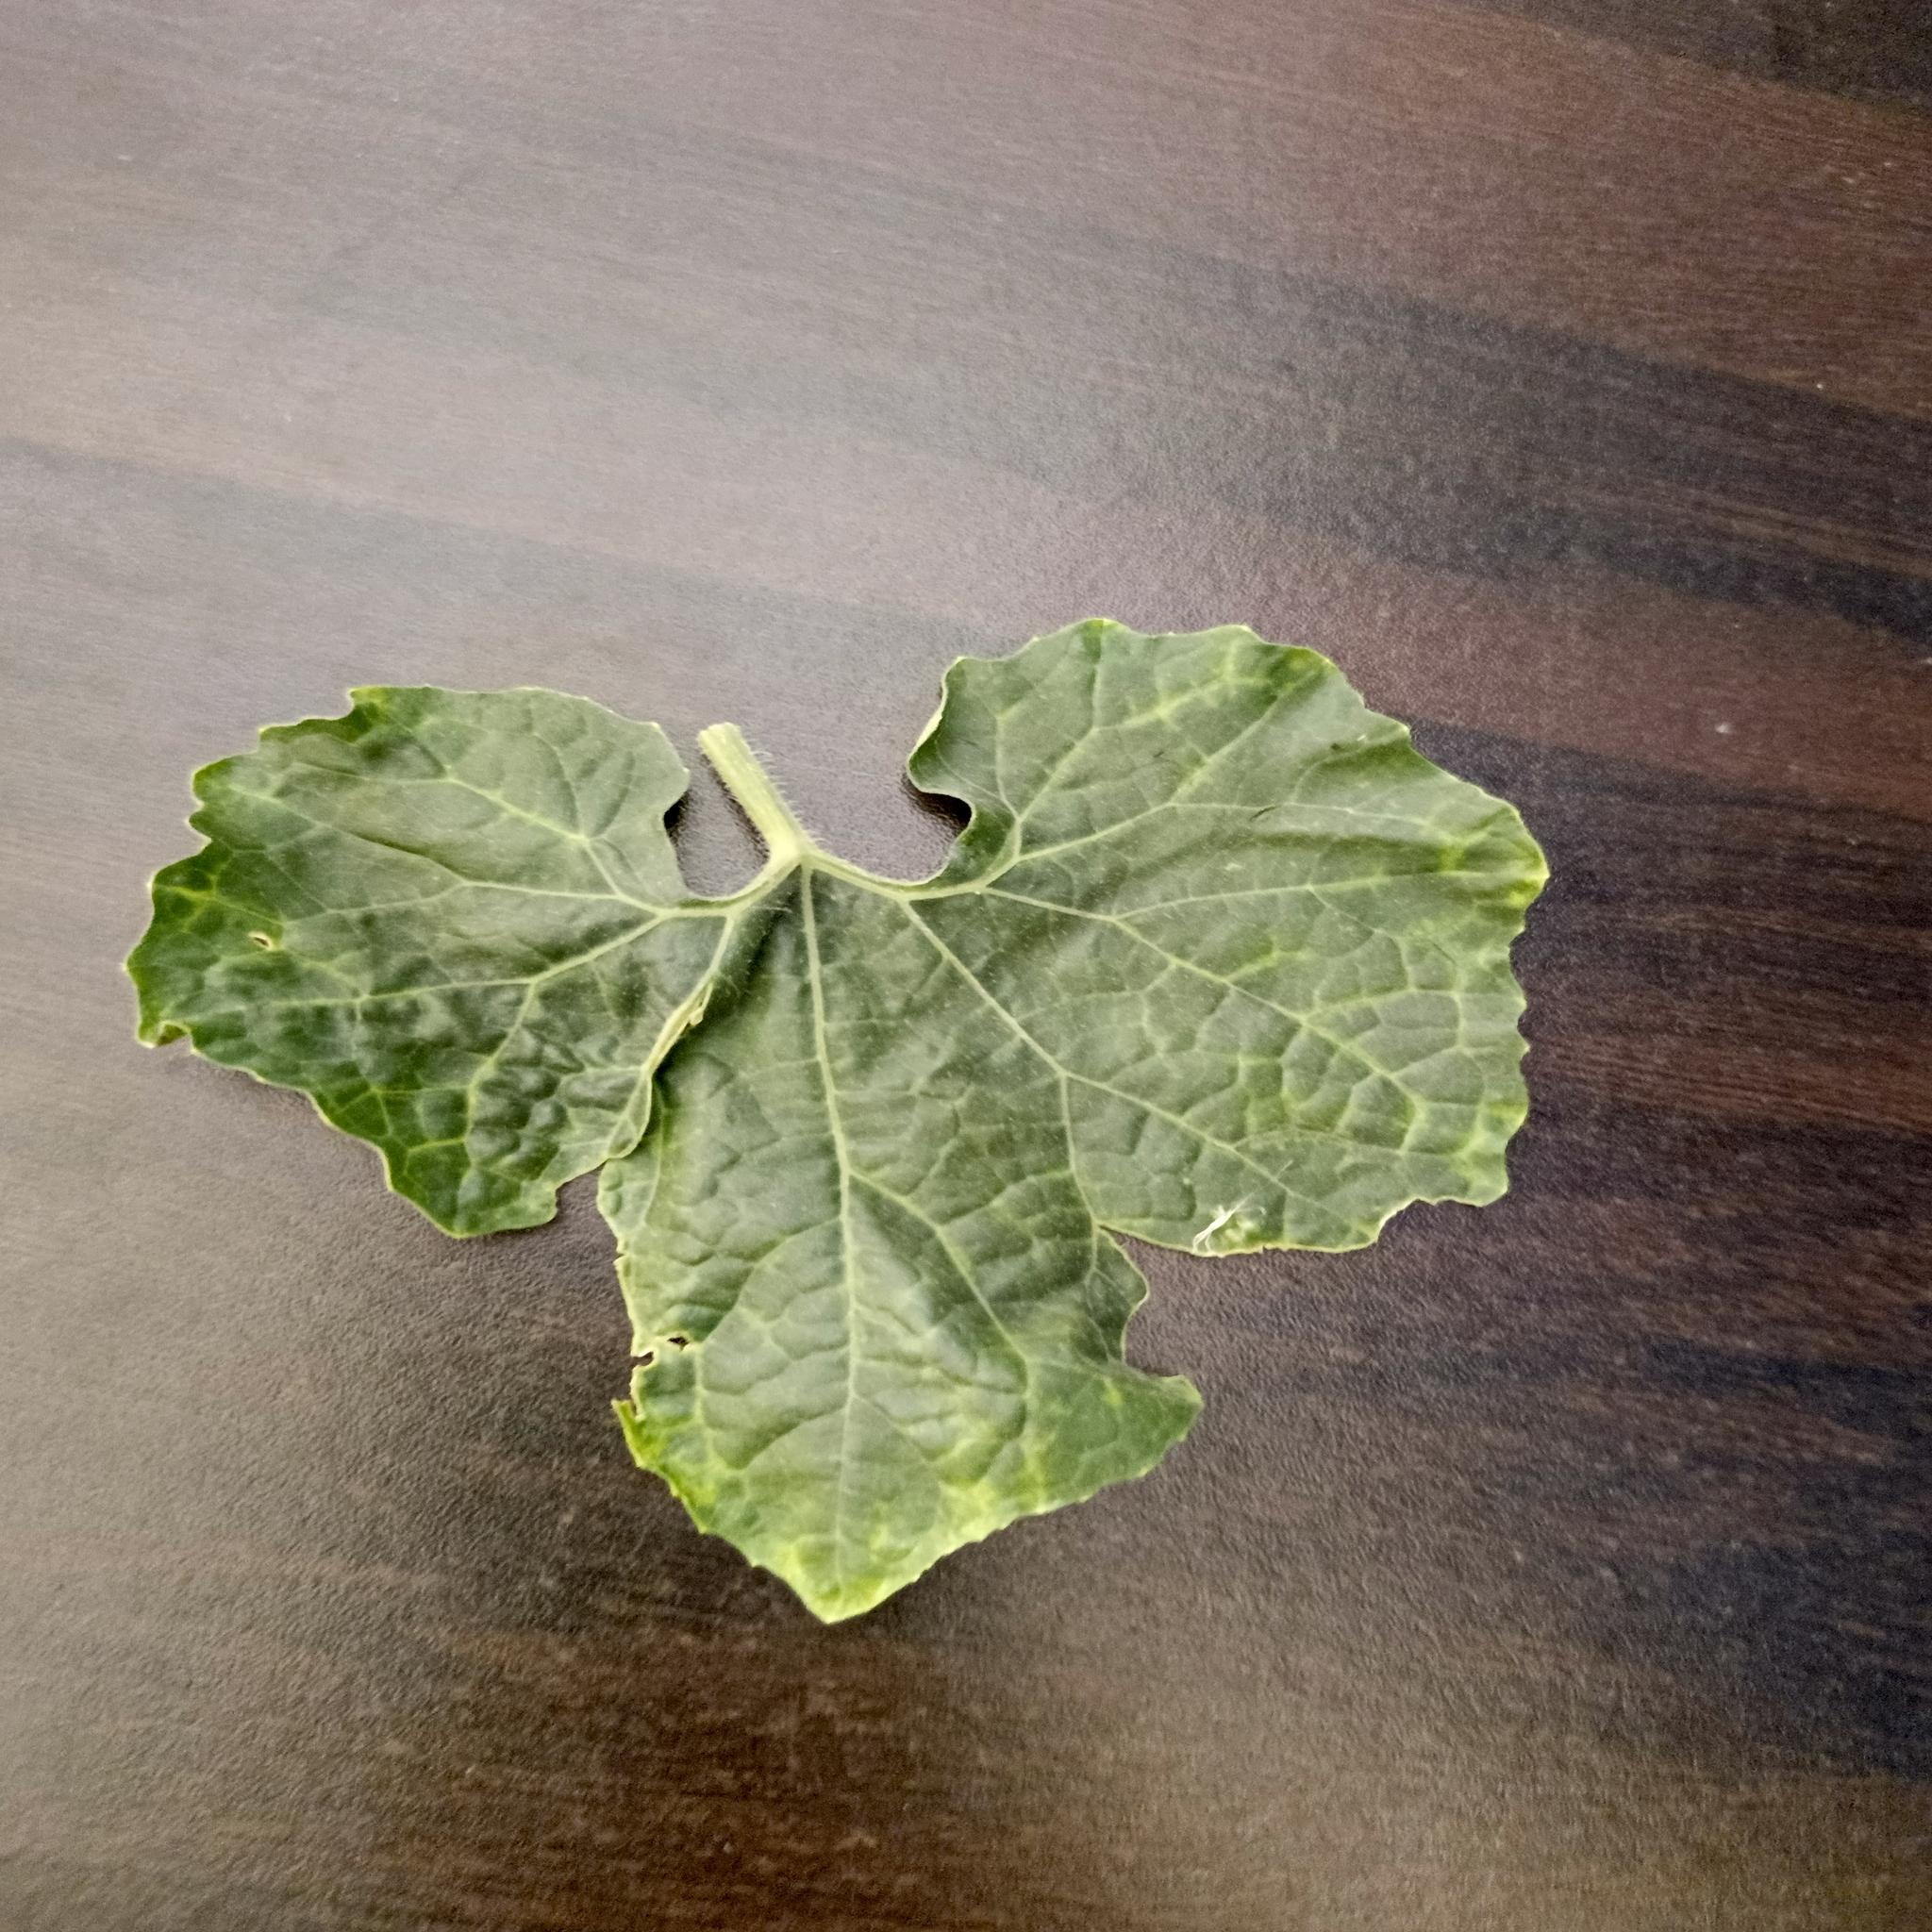
Label: Leaf curl